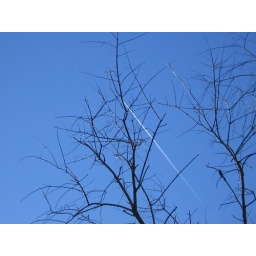
Blue sky and bare trees for the contrail left by a plane, taken during a break in Connor's soccer game.